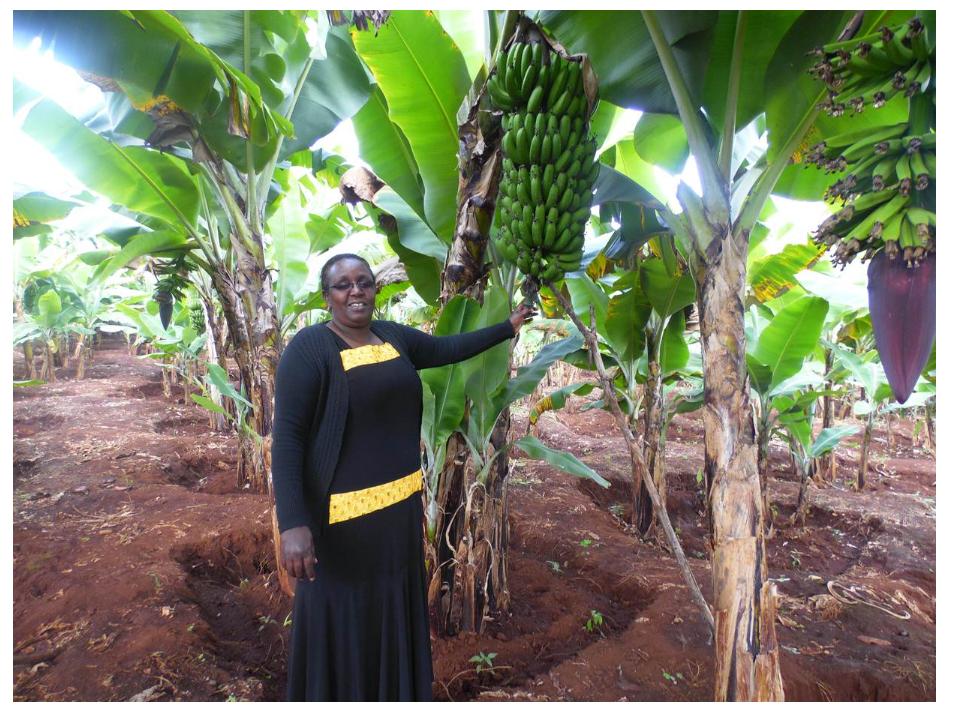
Mtu aliyesimama katika eneo la wazi mfano wa shamba, akiwa ameshika mkungu wa ndizi katika migomba iliyopo katika shamba hilo, kuashiria ni eneo litumikalo kwa ajili ya uzalishaji wa zao hilo la biashara.